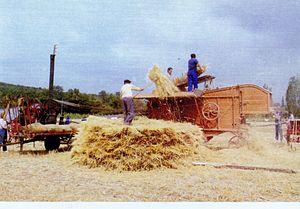
La batère
Nestier est une commune française située dans le département des Hautes-Pyrénées en région administrative appelée Occitanie. Sa région historique est la Gascogne.